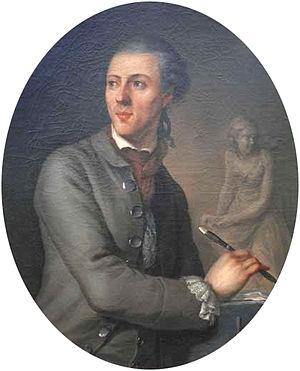
Johann Friedrich Funk II né le 26 octobre 1745 à Berne, mort le 4 décembre 1811 à Berne, originaire de Nidau), est un sculpteur suisse.